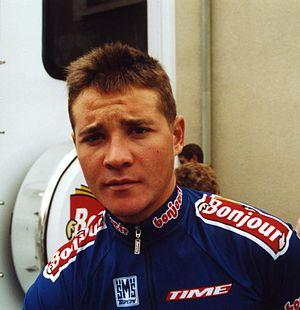
TOUR DE L'AVENIR 2001
Thomas Voeckler, né le 22 juin 1979 à Schiltigheim, est un coureur cycliste français, professionnel de 2001 à 2017.